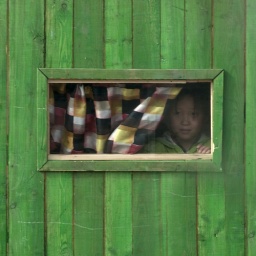
Little girl in little house - Samjiyon North Korea